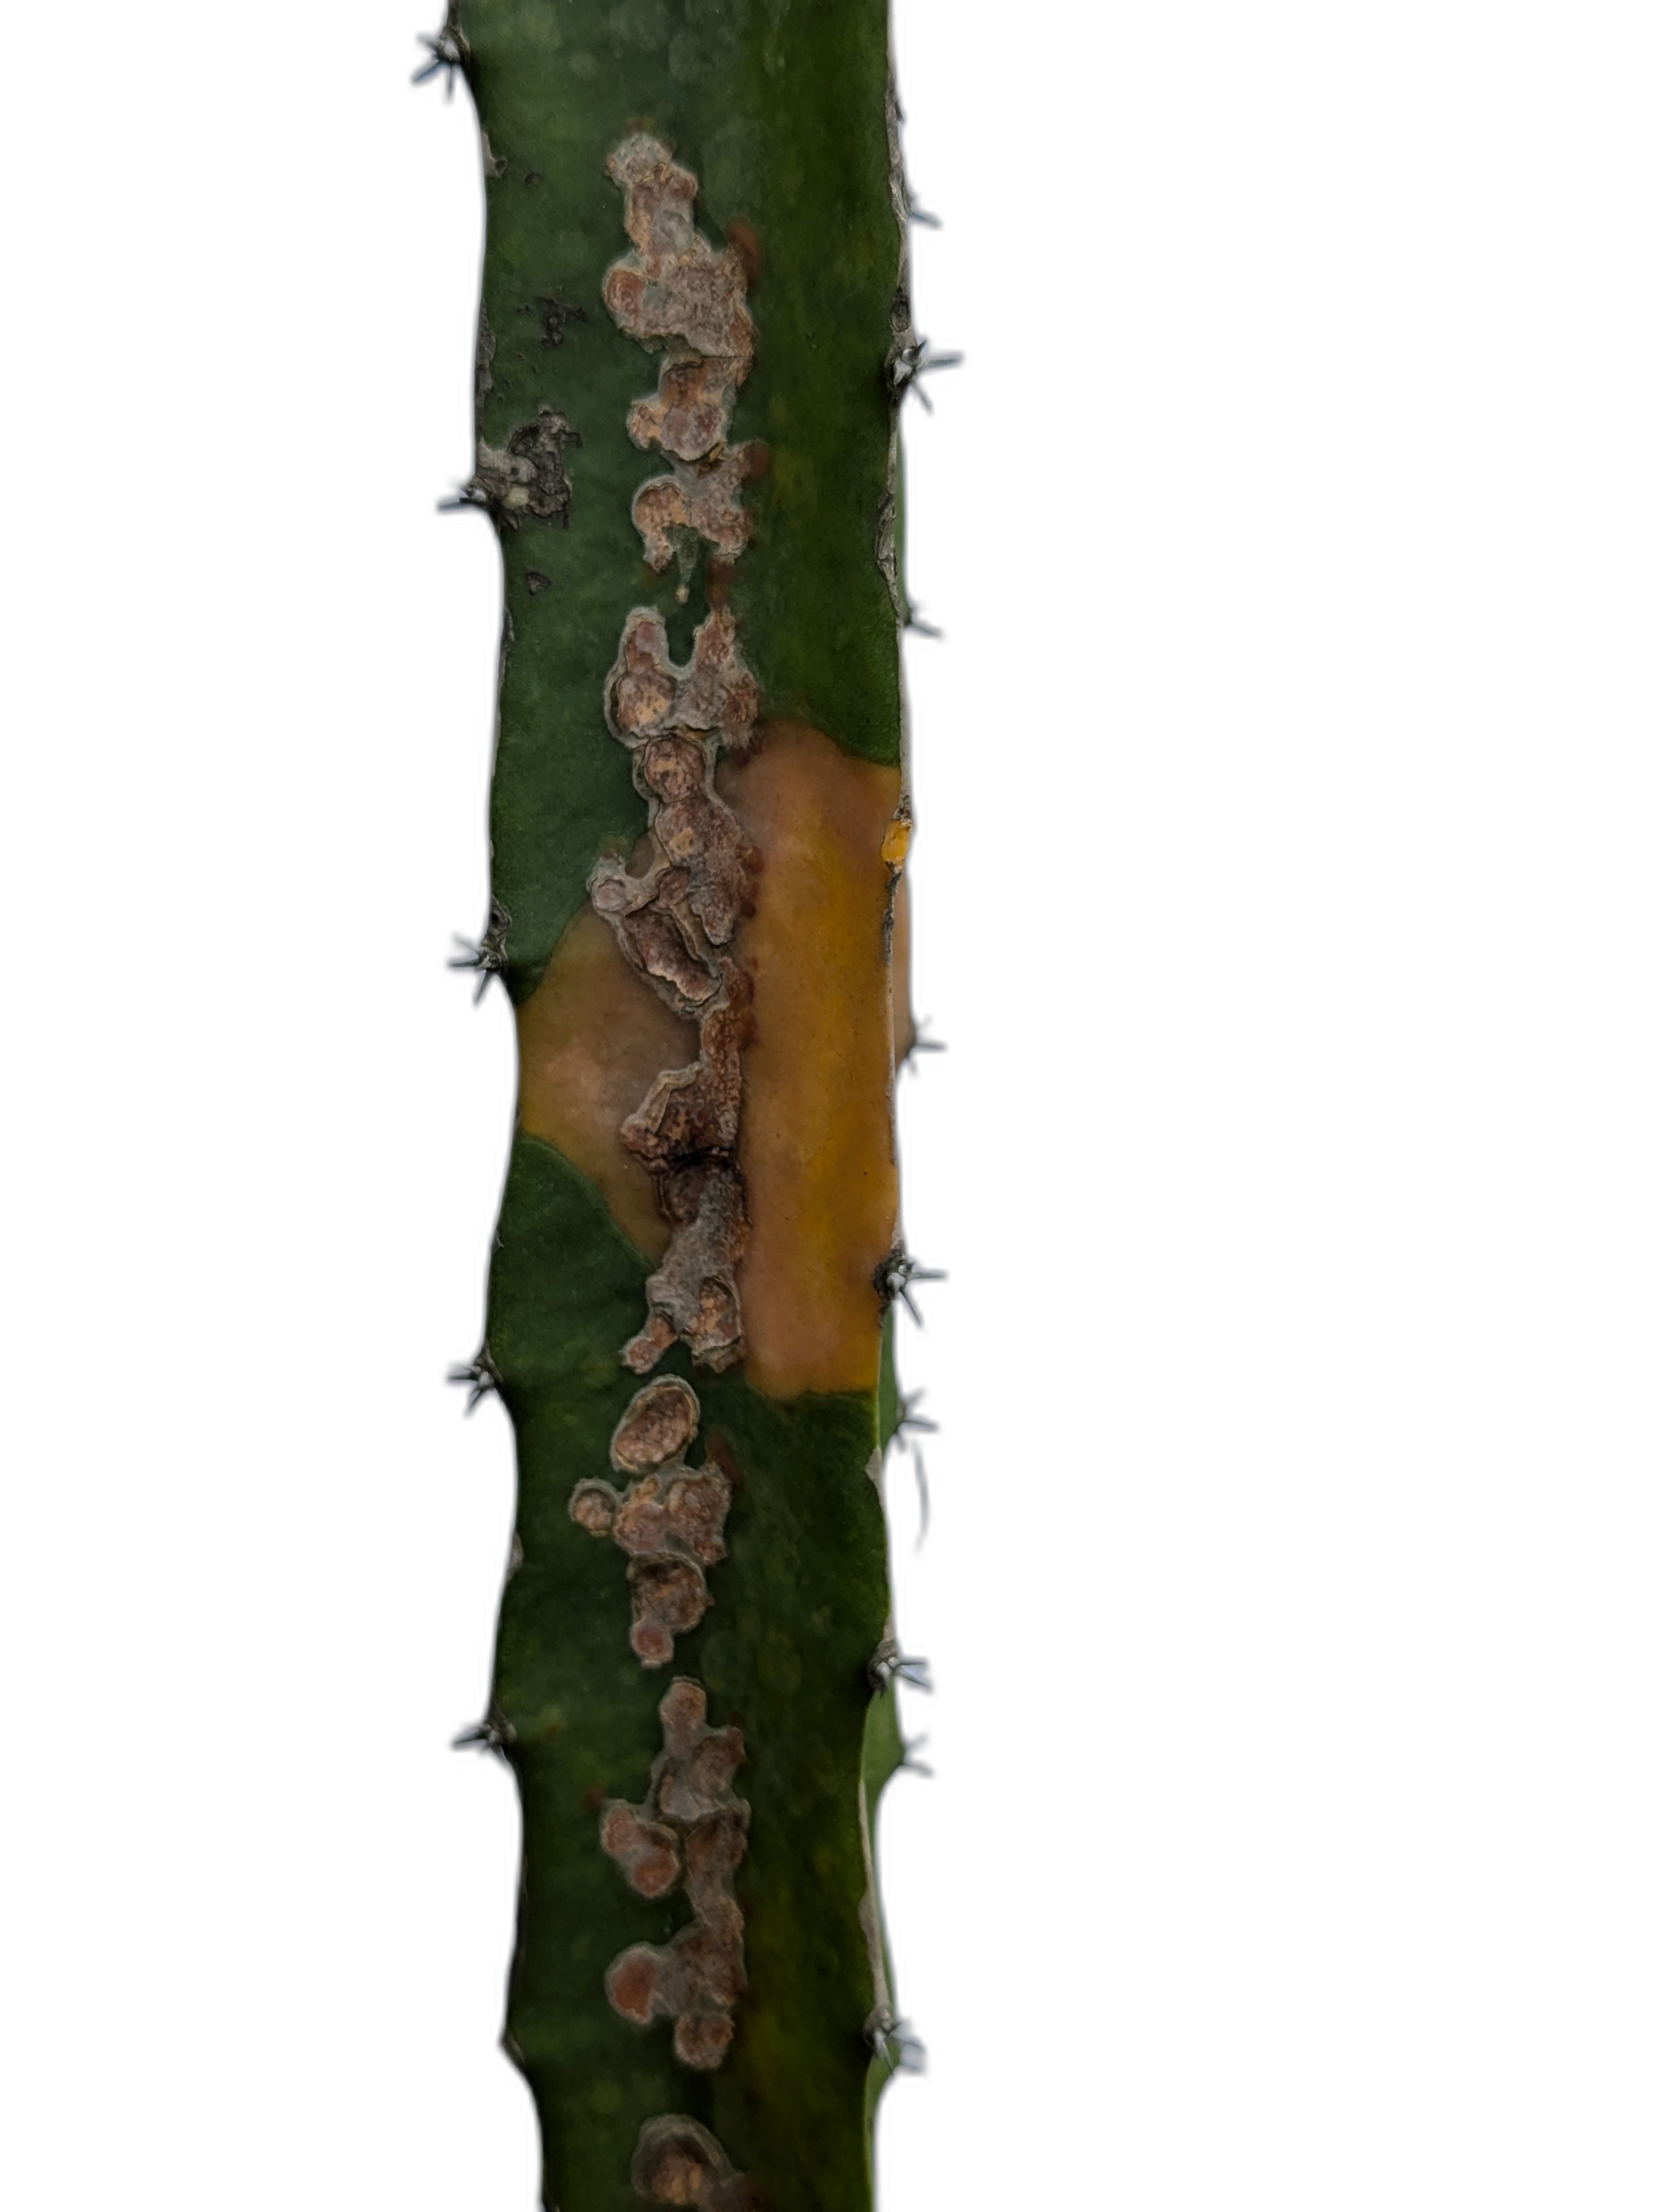
Label: Bad leaf